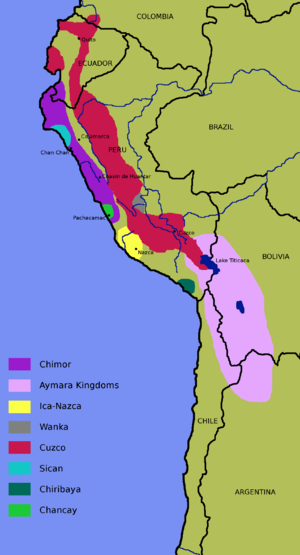
Pachacuti / Grafisk illustration af Inkarigets ekspansion under Pachatuti og årene derefter
År 1493
Pachacuti Inca Yupanqui eller Pachacutec eller Pachakutiq Inka Yupanki var den 9. Sapa Inka i Kongedømmet Cusco, som han udvidede til at omfatte imperiet Tawantinsuyu, på dansk kaldet Inkariget. De fleste historikere og arkæologer mener, at den berømte inka-by Machu Picchu blev opført som residens for Pachacuti.